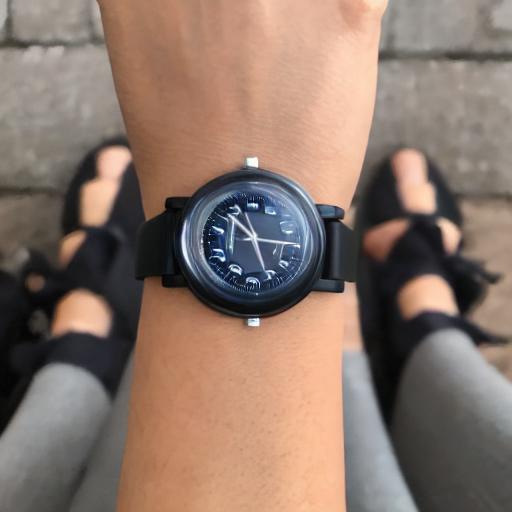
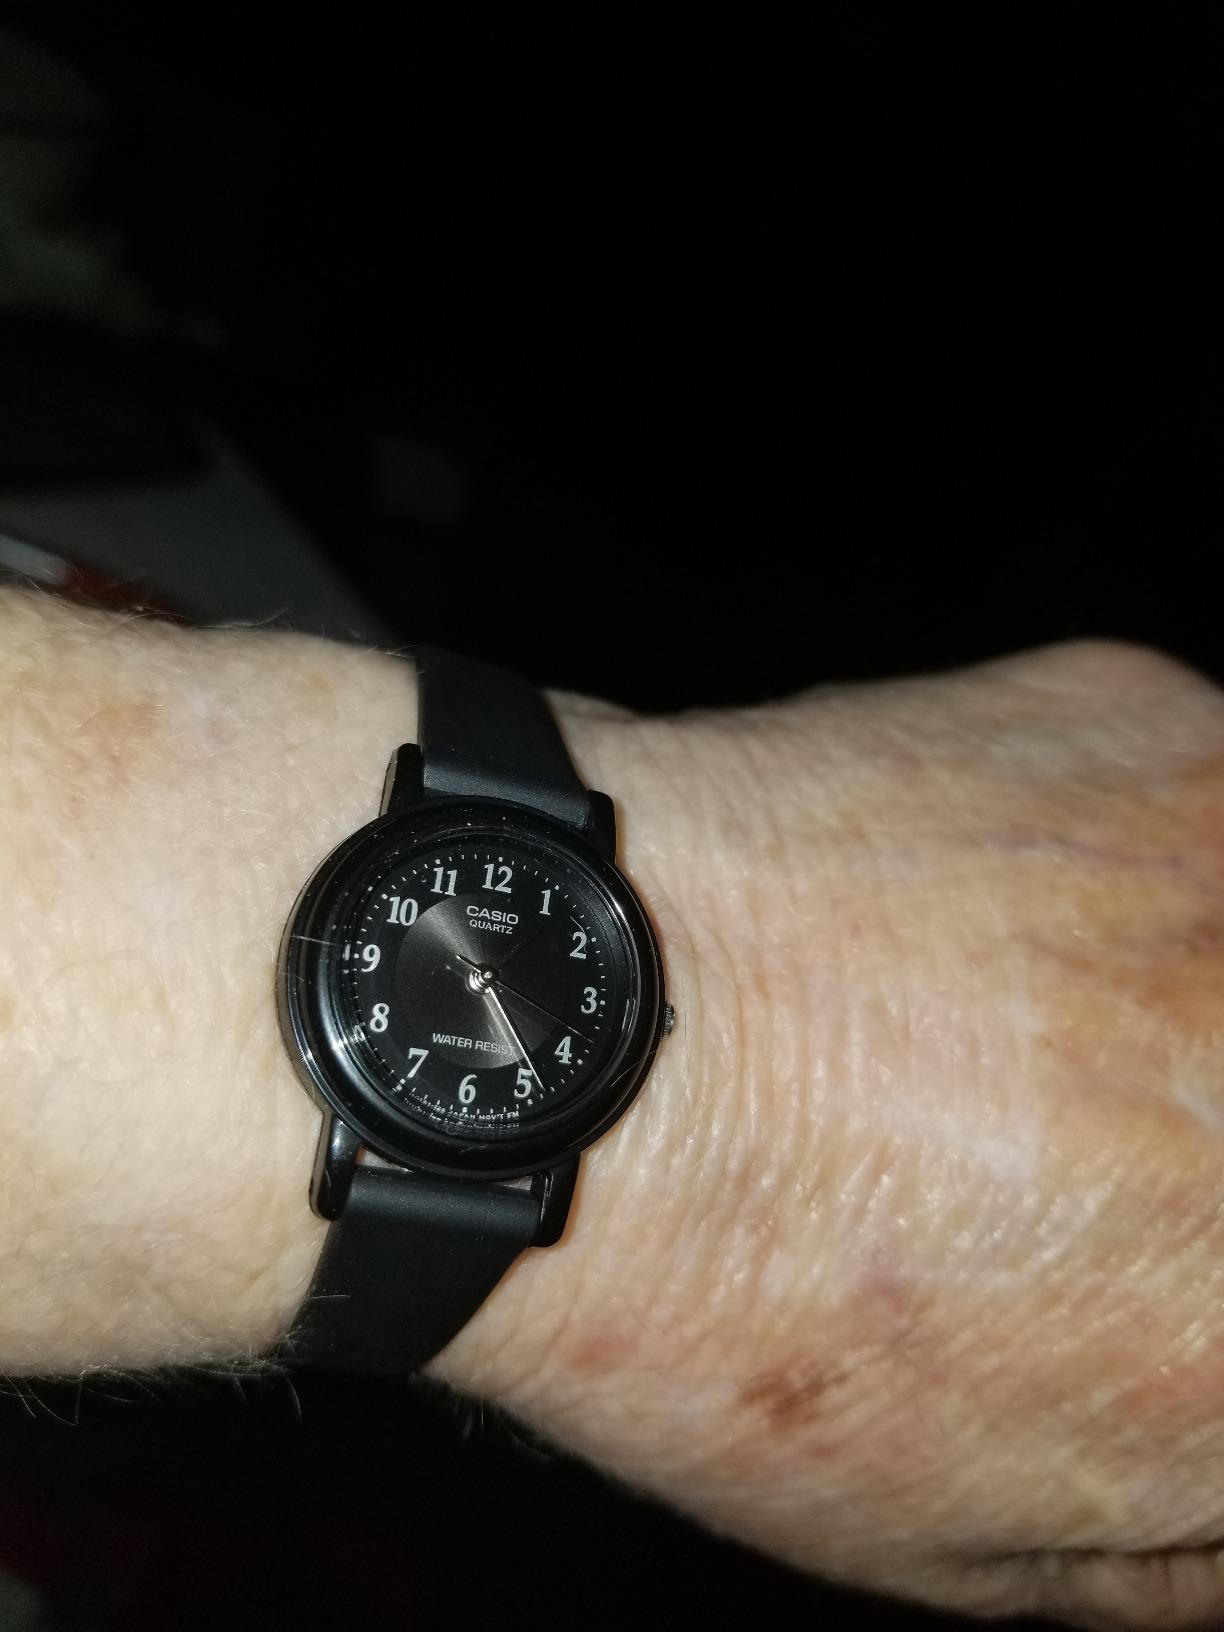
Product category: accessories_watch
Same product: no